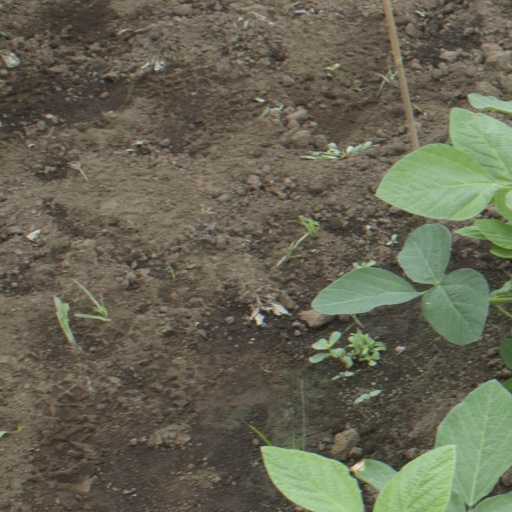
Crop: soybean